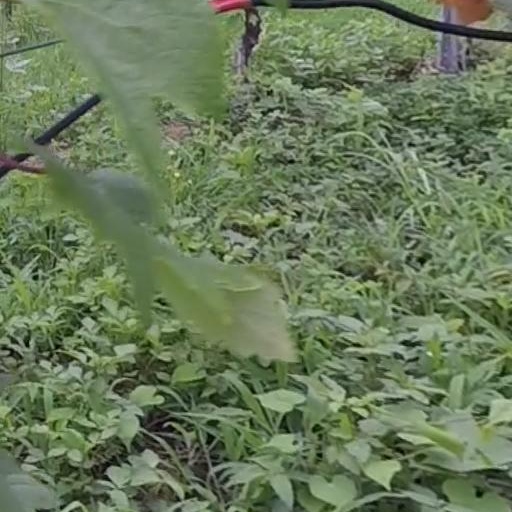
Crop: grape